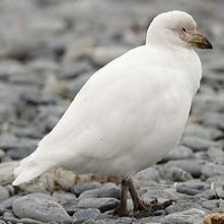
Species: SNOWY SHEATHBILL
Scientific name: CHIONIS ALBUS